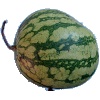
Label: Watermelon 1